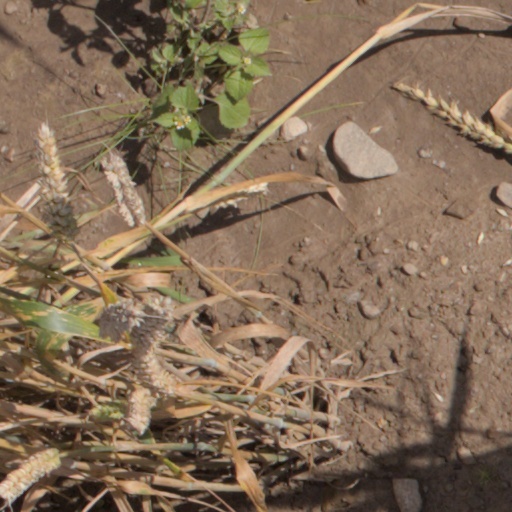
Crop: wheat